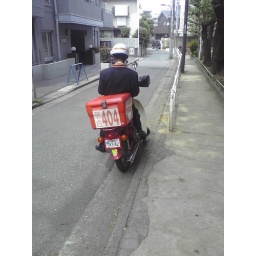
A post office bike on a street in Tokyo. I thought the bike number was funny